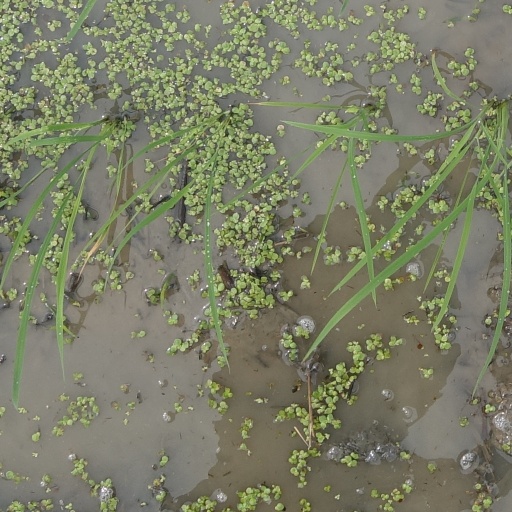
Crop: rice